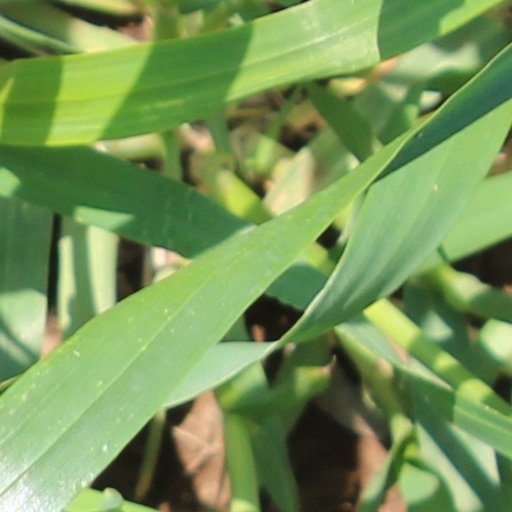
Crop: wheat